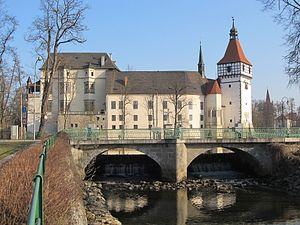
Blatná est une ville du district de Strakonice, dans la région de Bohême-du-Sud, en République tchèque. Sa population s'élevait à 6 648 habitants en 2017.